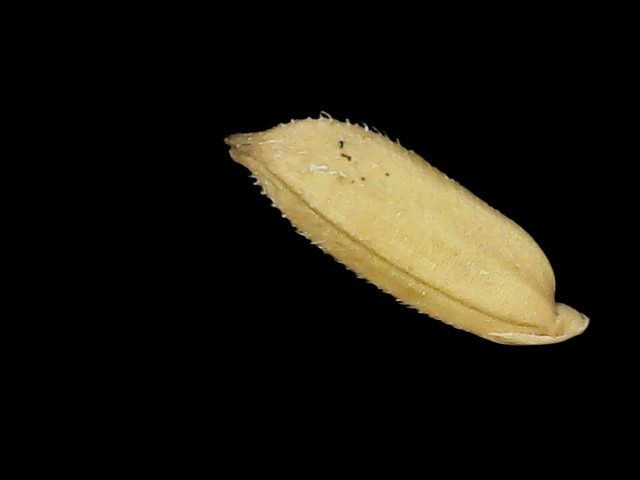
Rice variety: Binadhan23